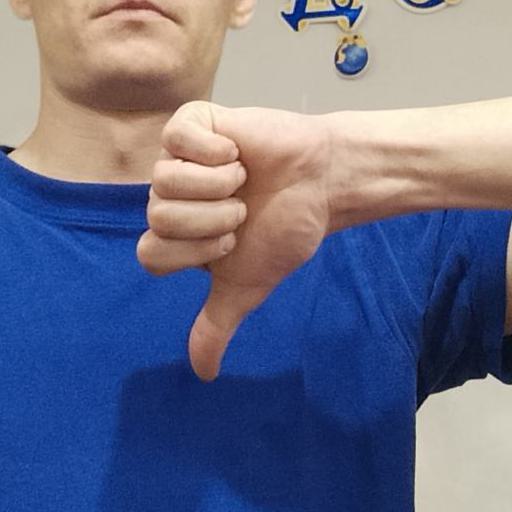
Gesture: dislike